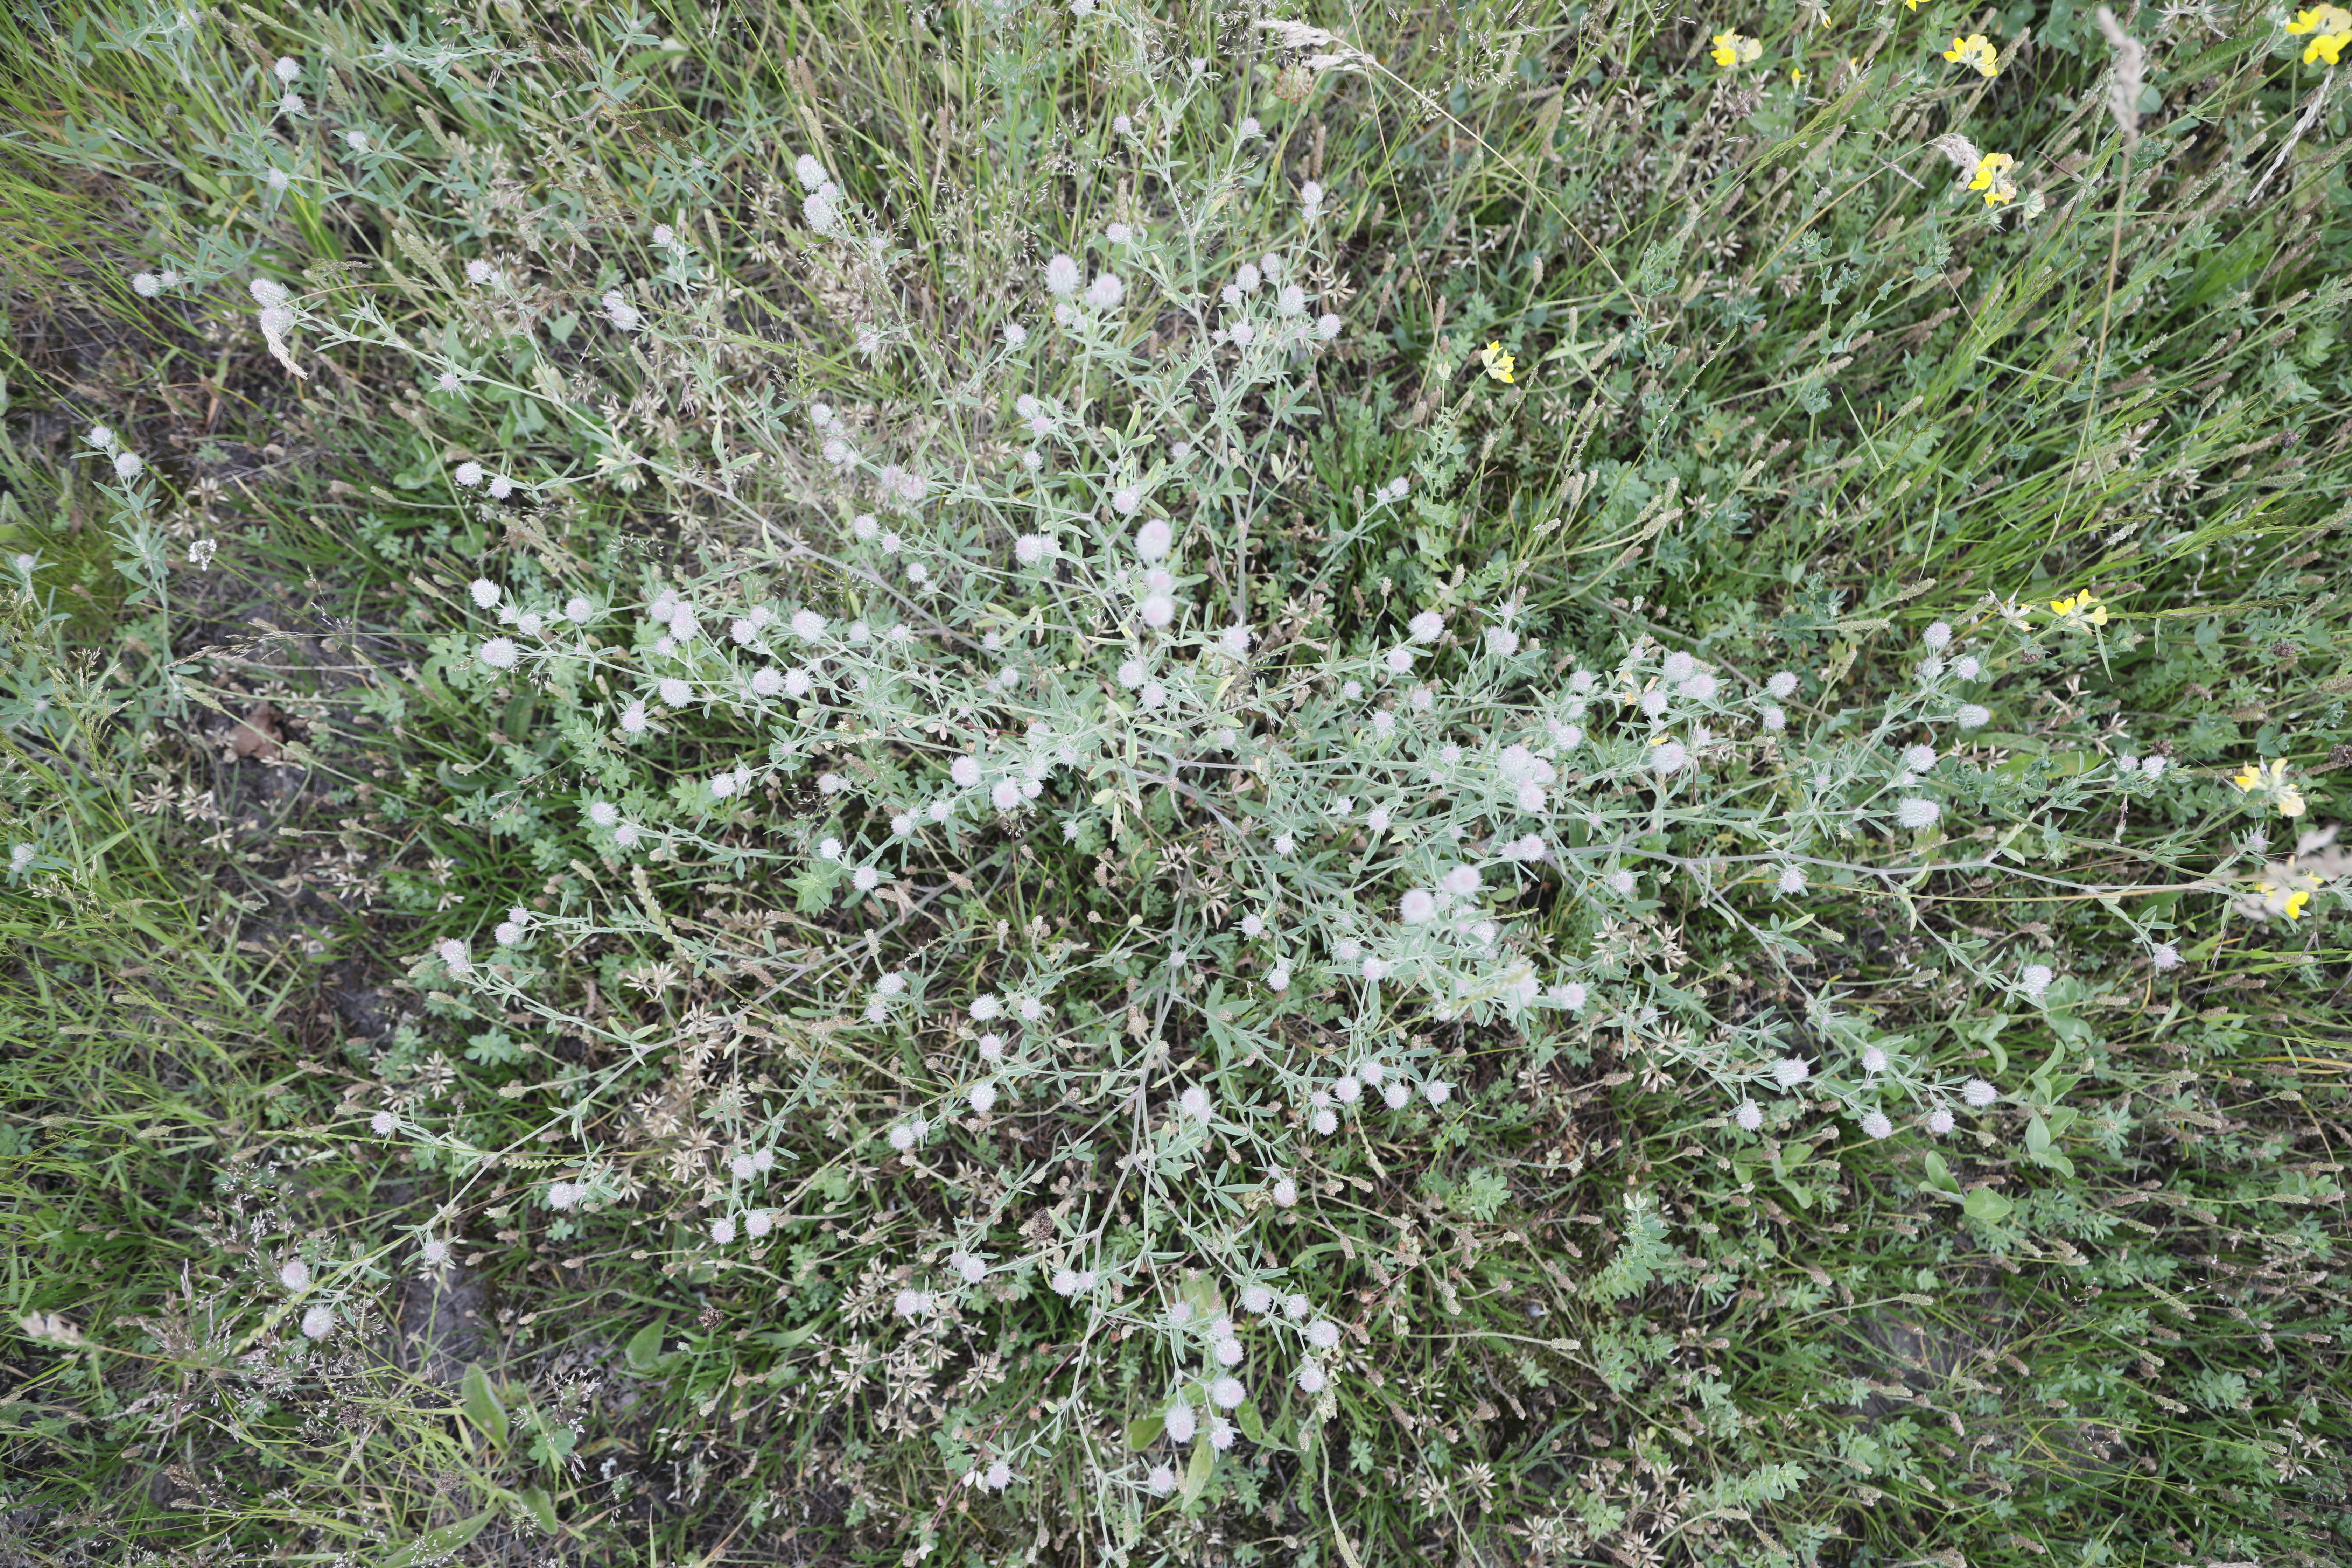
Plant species: Lotus corniculatus